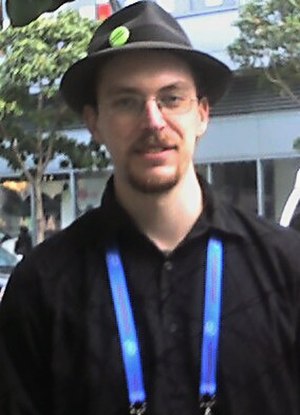
Yahtzee Croshaw
Yahtzee Croshaw
Benjamin Richard "Yahtzee" Croshaw er en britisk-australsk komiske forfatter, videospil journalist og forfatter til nogle eventyr spil skabt ved hjælp Adventure Game Studio software.